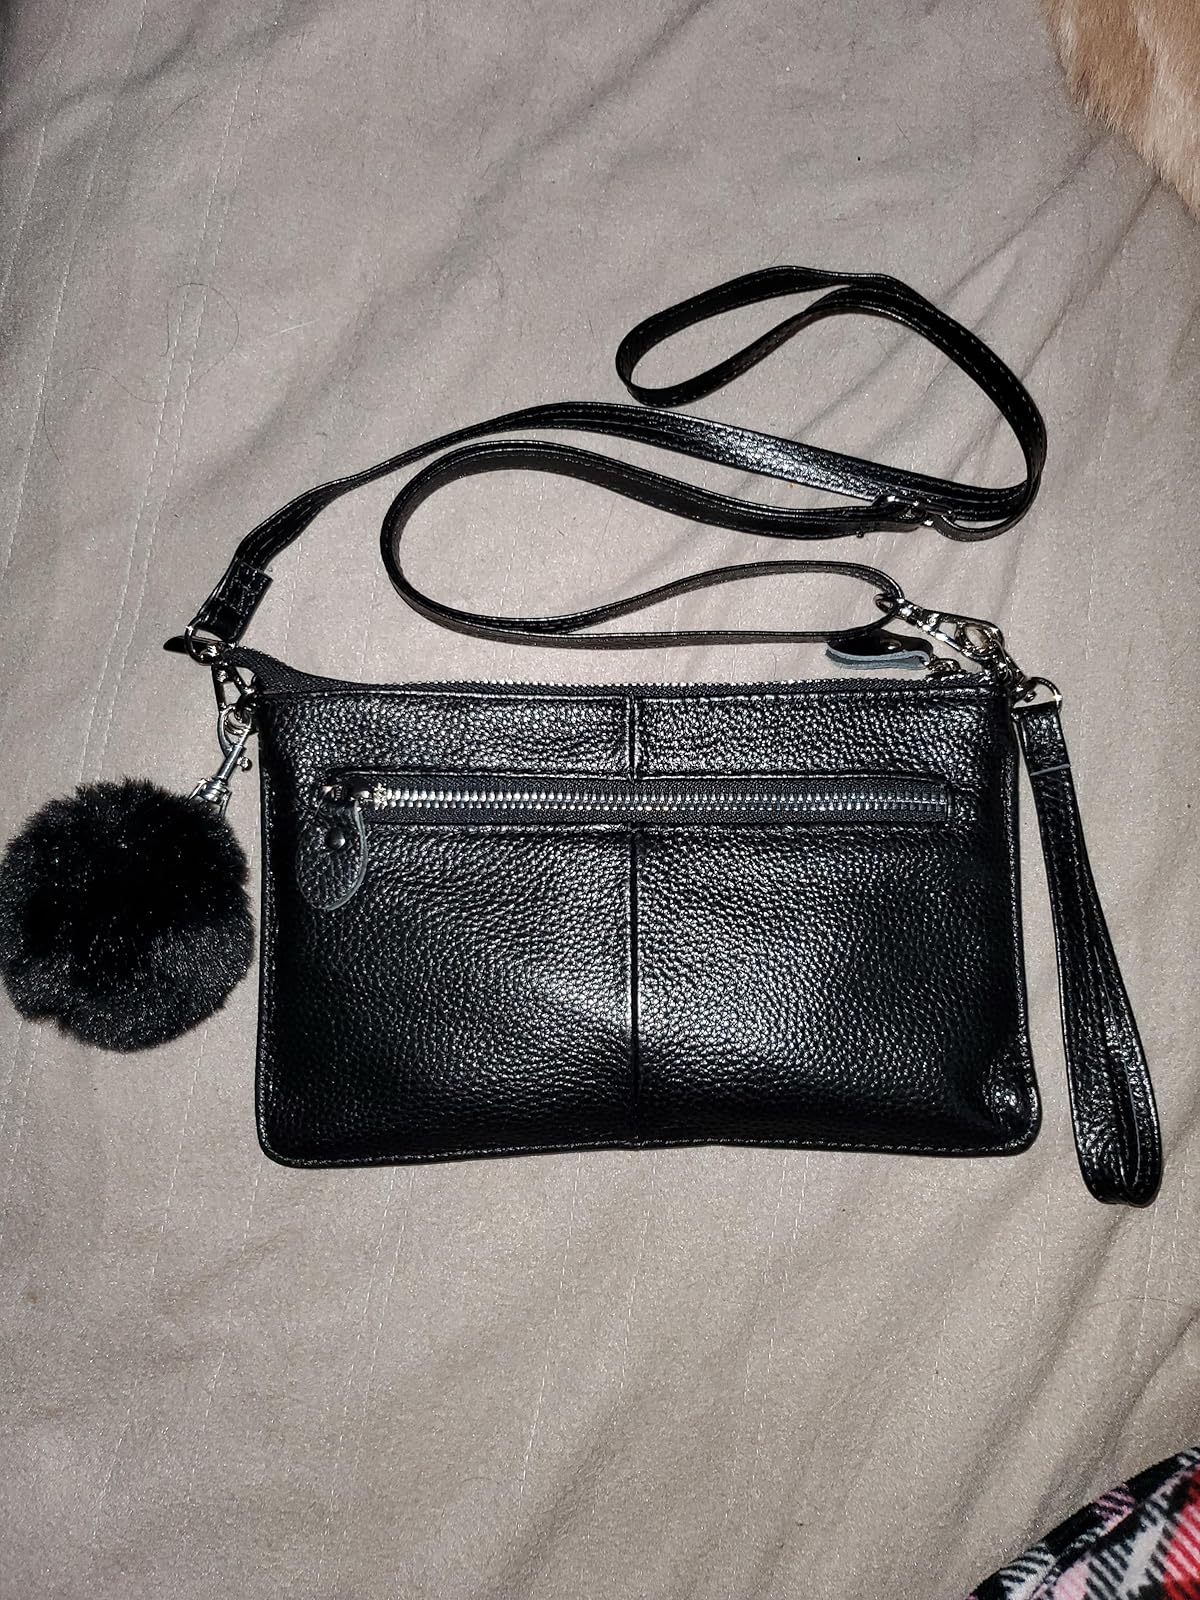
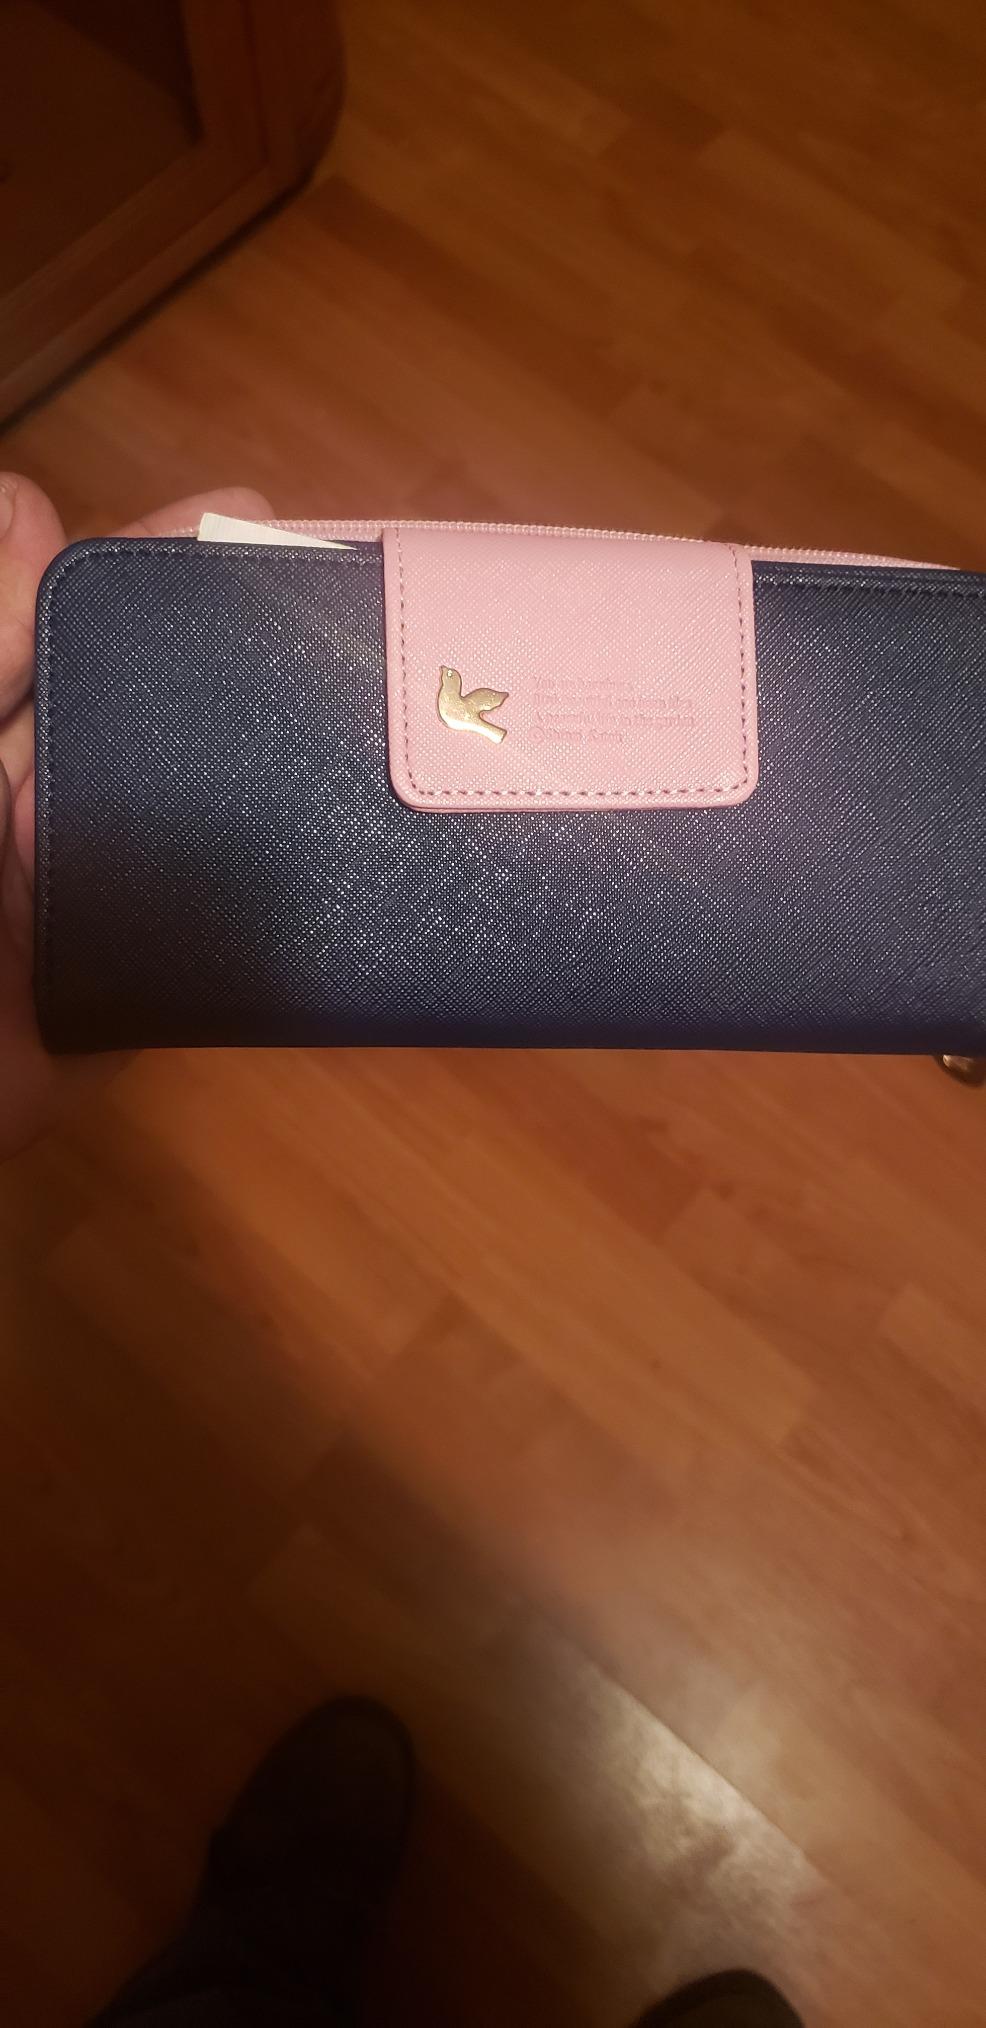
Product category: accessories_handbag
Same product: no